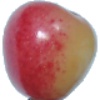
Label: Cherry Rainier 1